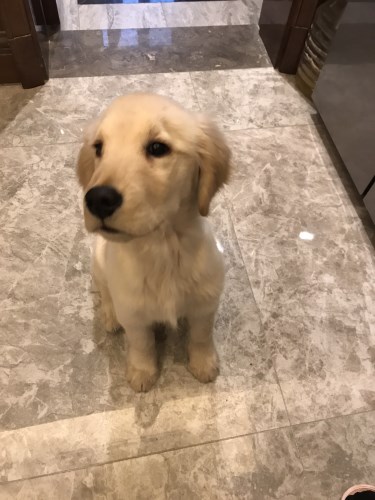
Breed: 5355-n000126-golden_retriever